Romain Duport

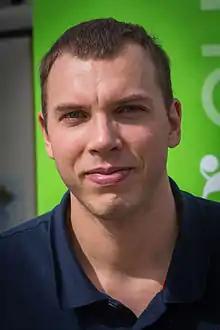
Romain Duport, 2013

Romain Duport (born 10 December 1986) is a French professional basketball player for Champagne Châlons-Reims Basket of the French League.